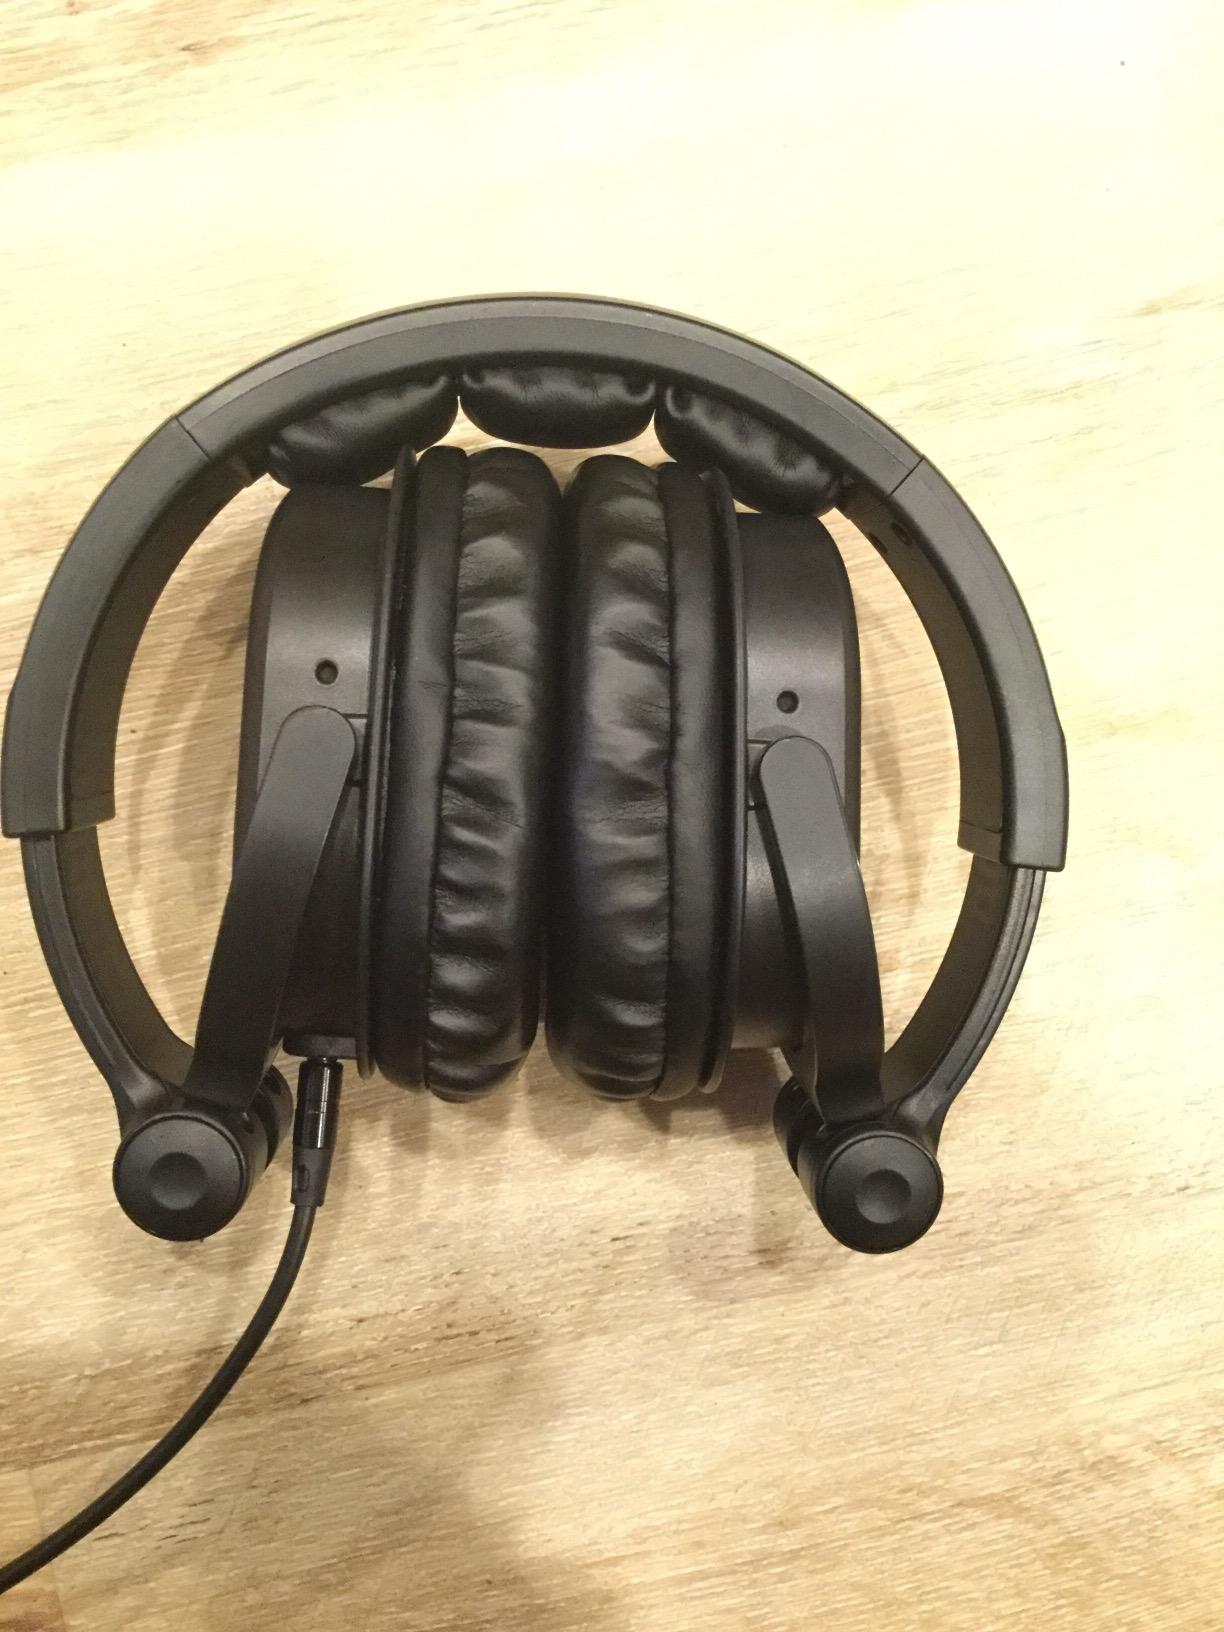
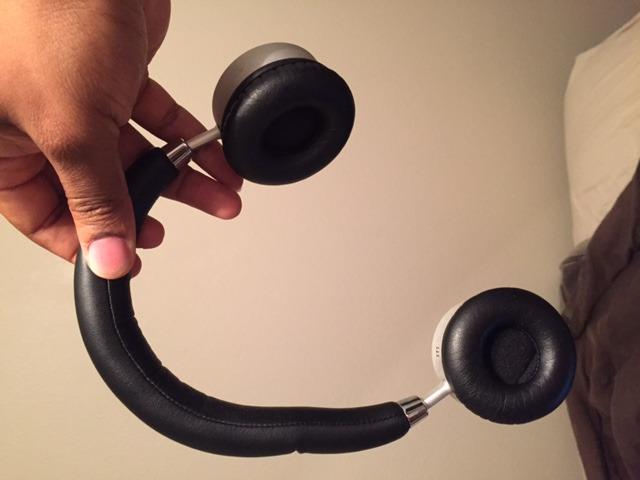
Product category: headphones
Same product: no